Cameron Hughes Wine

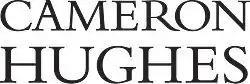
Company logo

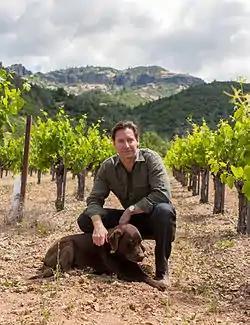
CEO Cameron Hughes at the vineyard

Cameron Hughes Wine, Inc. is a wine négociant that specializes in the acquisition, re-blending, and marketing of fine wines under its own label.